The Secret Heart

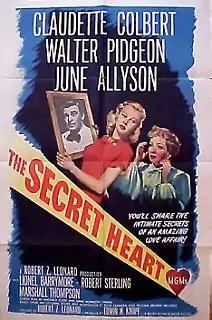
Theatrical release poster

The Secret Heart is a 1946 American drama film directed by Robert Z. Leonard and starring Claudette Colbert, Walter Pidgeon and June Allyson.